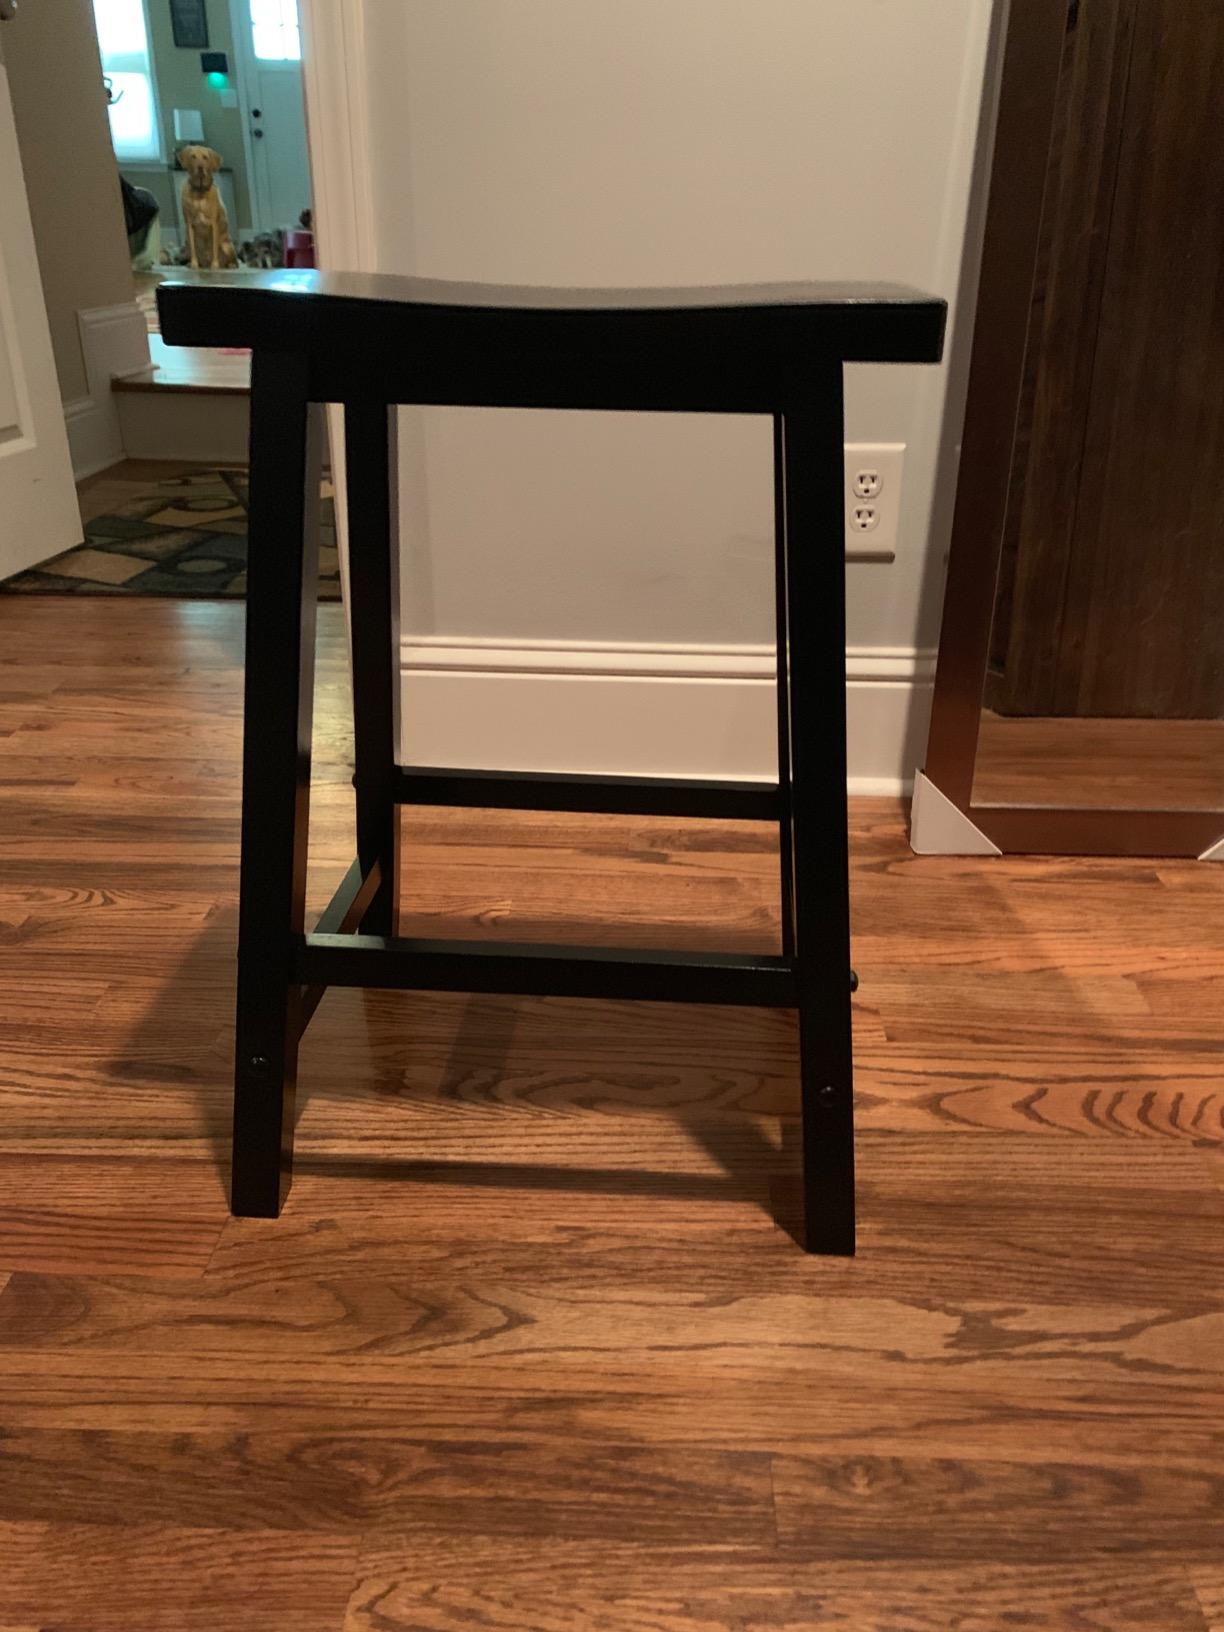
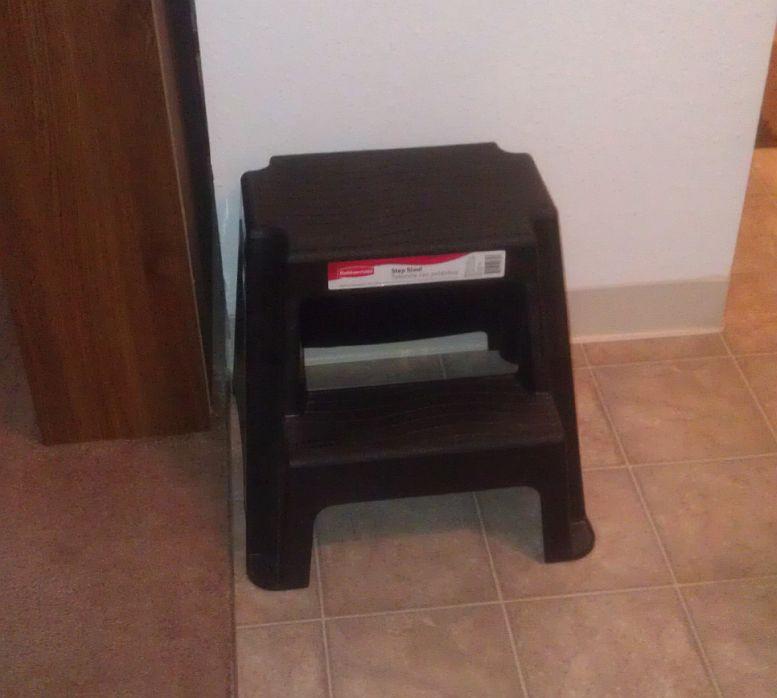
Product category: stool
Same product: no